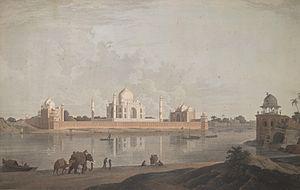
Thomas Daniell, né en 1749 à Chertsey et mort le 19 mars 1840 à Kensington est un peintre et graveur britannique spécialisé dans la peinture de paysage.